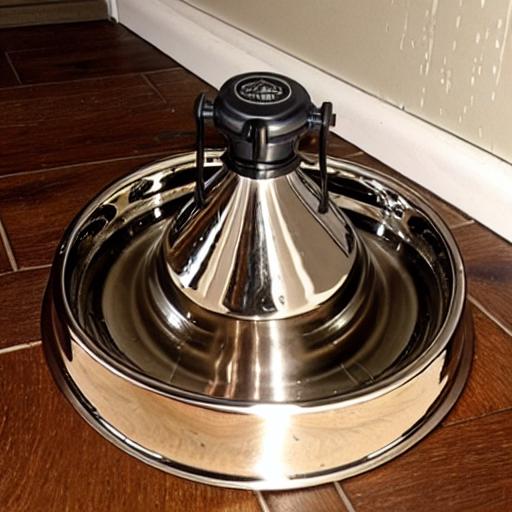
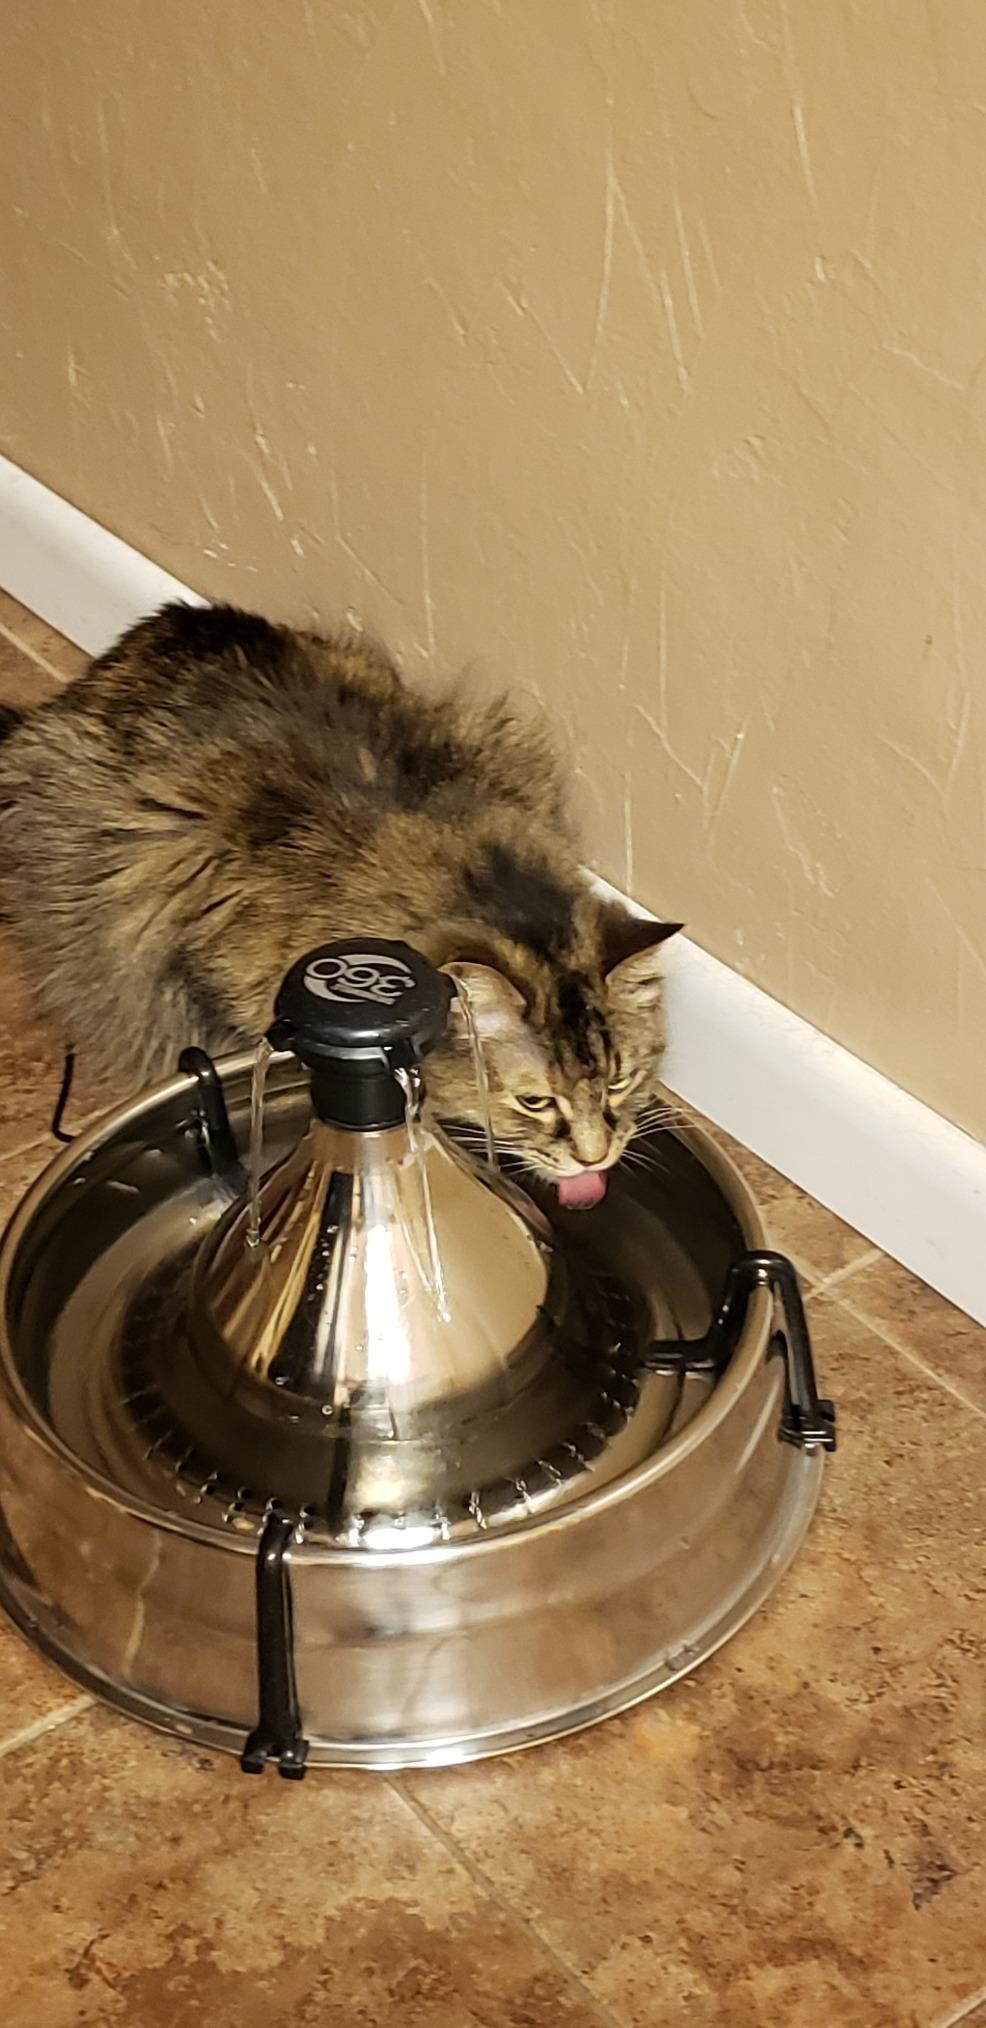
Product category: items_bowl
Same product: no